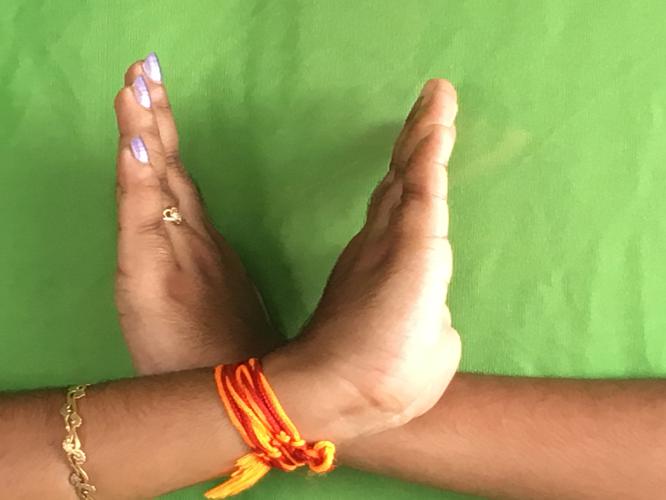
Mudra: Swastikam
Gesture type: double_hand